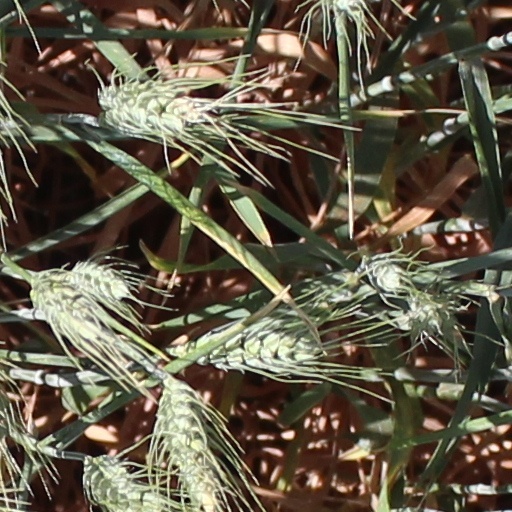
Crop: wheat